Frederick Abberline

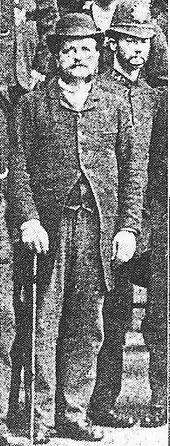
Detail from a group shot of H Division at Leman Street police station in London c. 1886. Authors Wolf Vanderlinden and Donald Rumbelow tentatively identify this as Abberline.

Several fictional retellings of the events surrounding the Jack the Ripper murders have cast Abberline in a lead role. The suggestion is often but erroneously made for the sake of drama that Abberline was unmarried and formed an attachment to one of the women connected to the events. The two most popular film depictions have also cast him as an addict, for which there is no known historical basis.